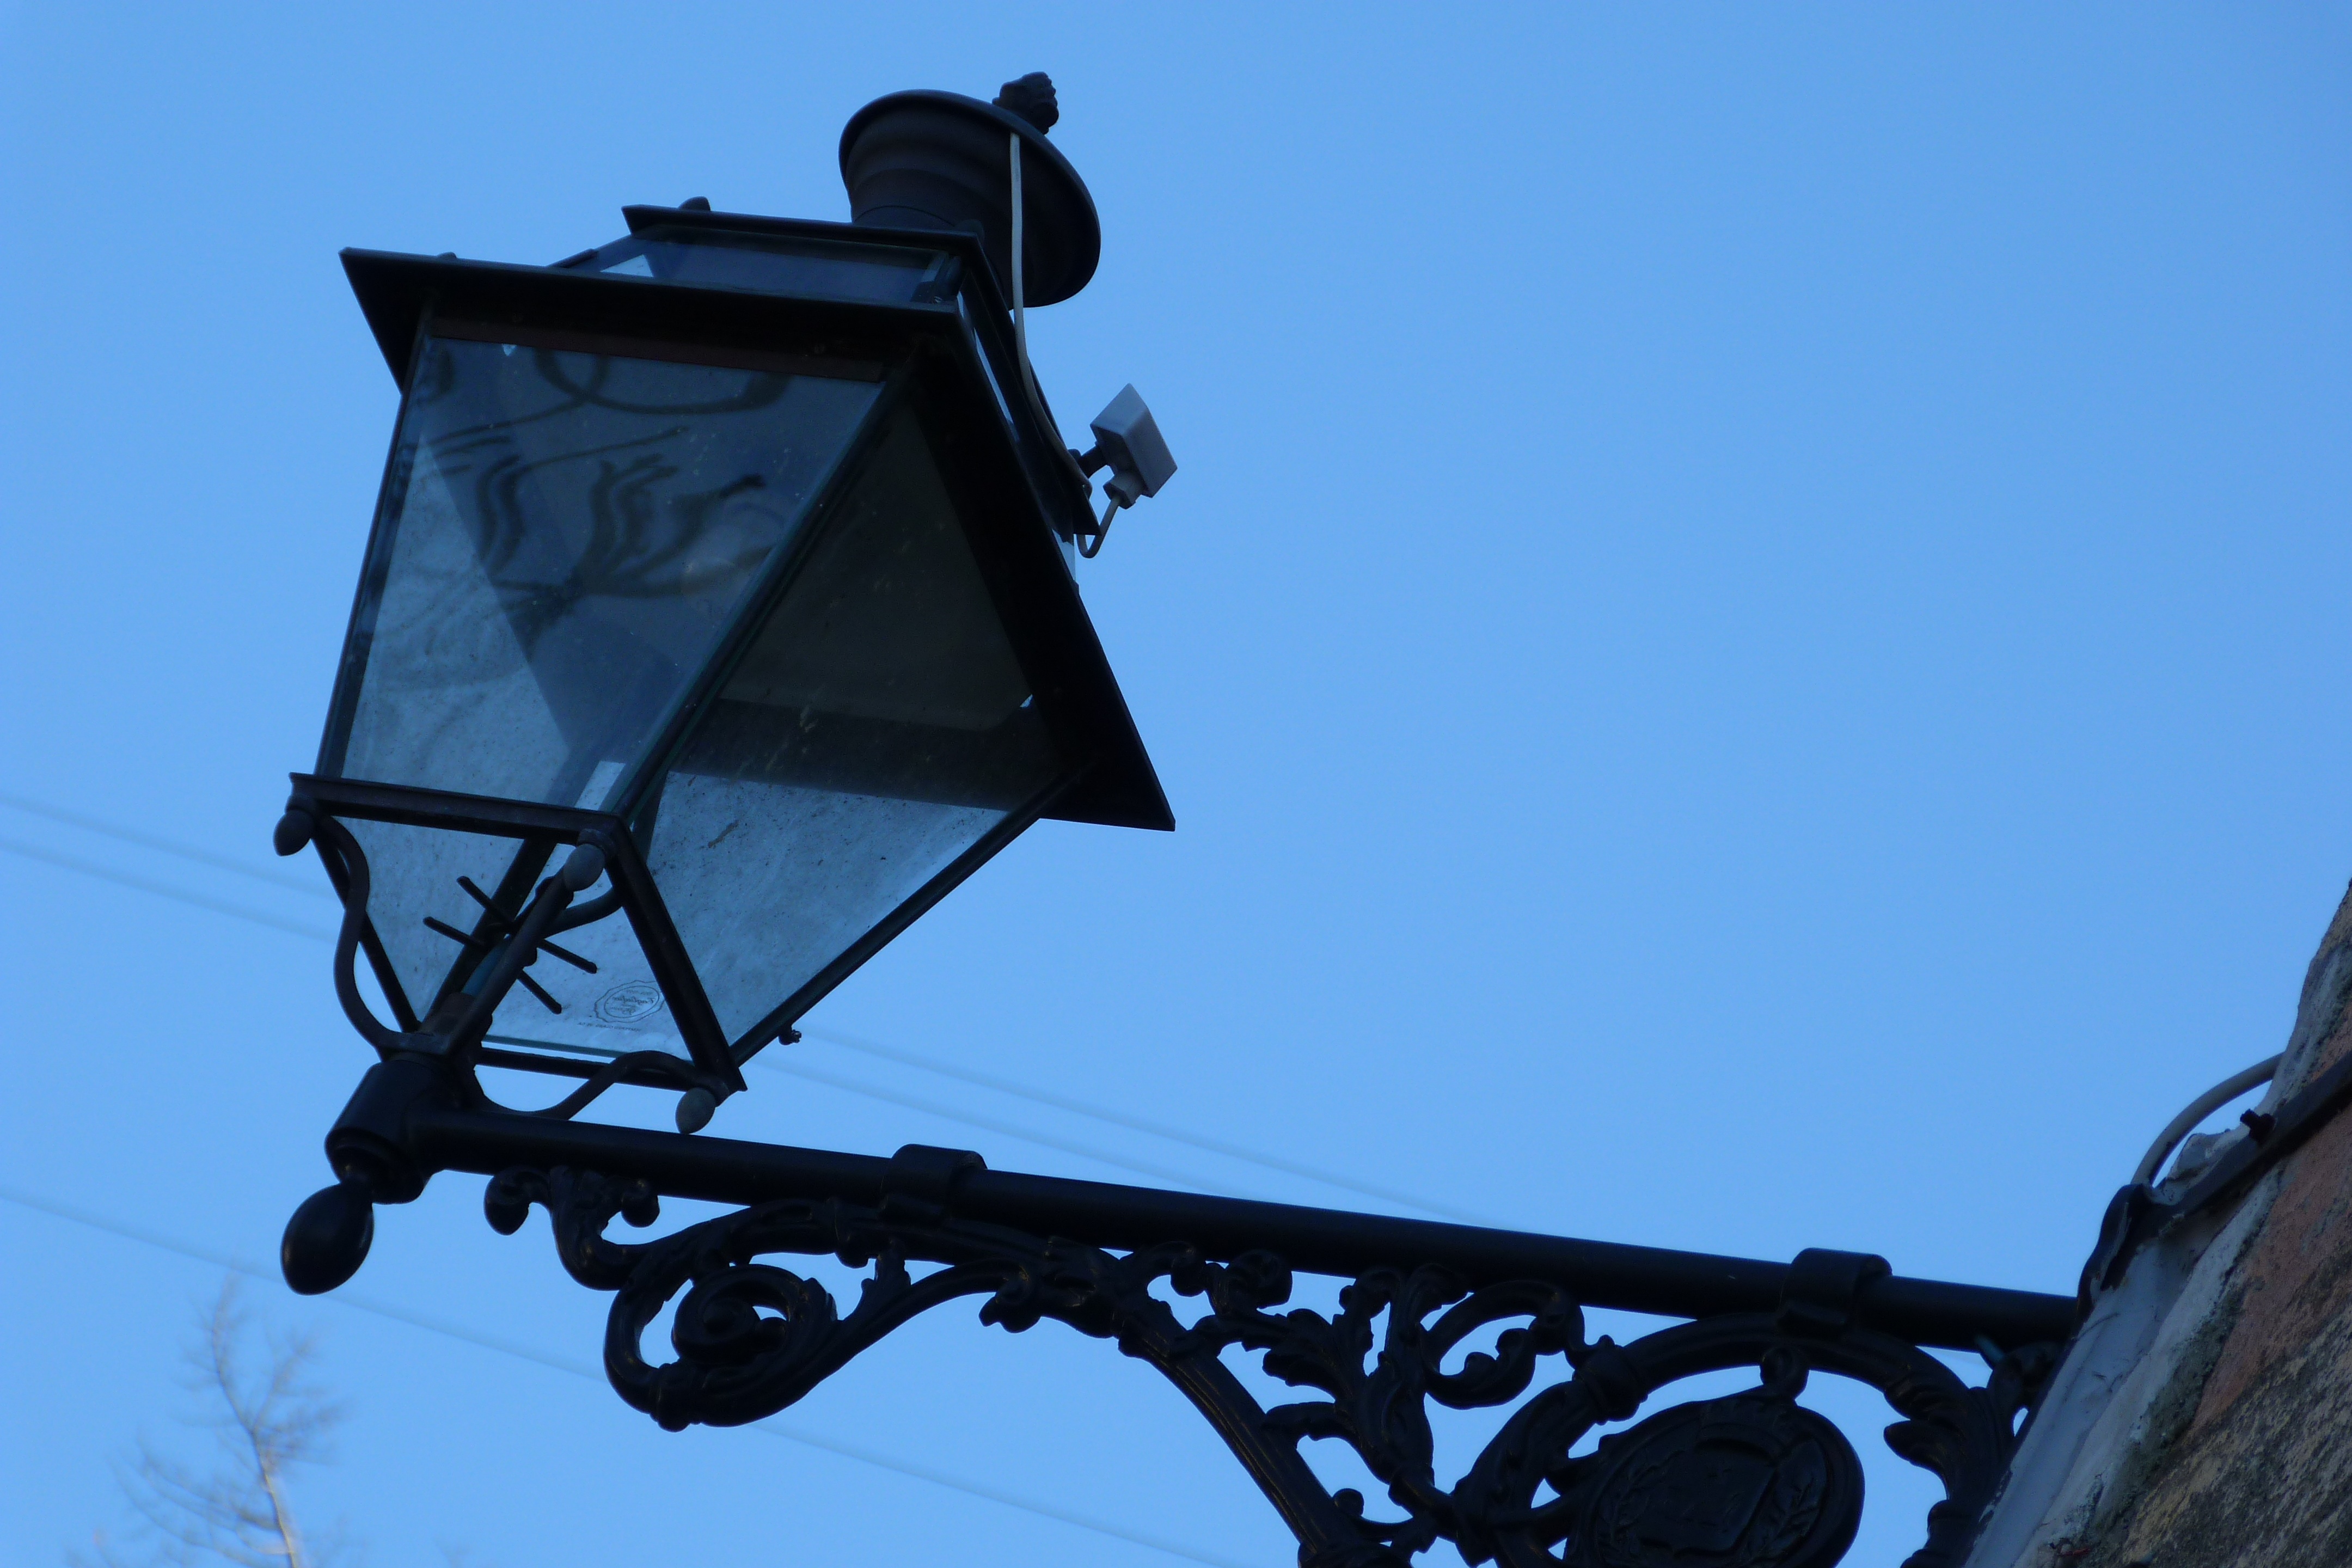
sky, tower, blue, street light, lighting, light fixture